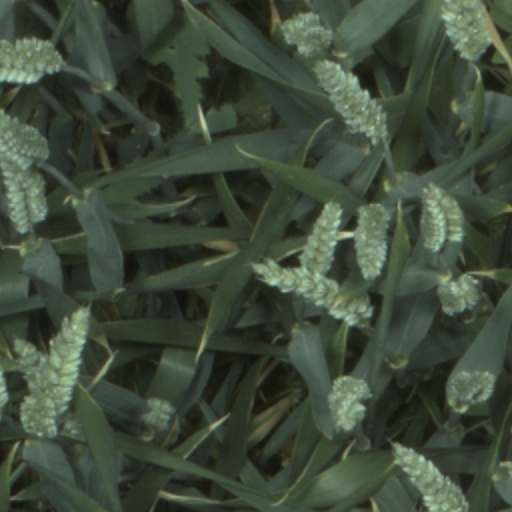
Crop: wheat